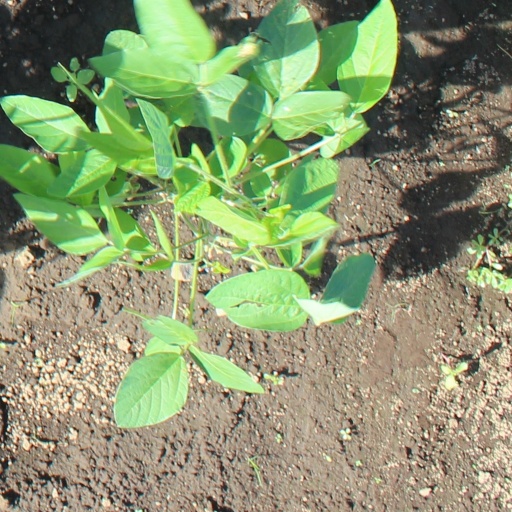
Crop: soybean